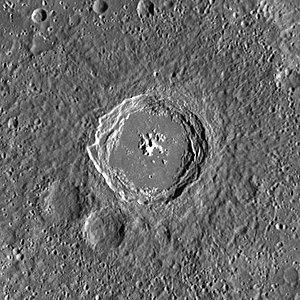
Balzac est un cratère d'impact présent sur la surface de Mercure.